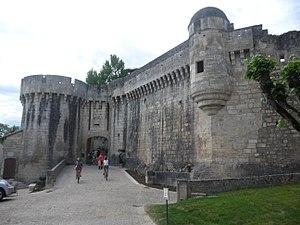
Château de Bourdeilles